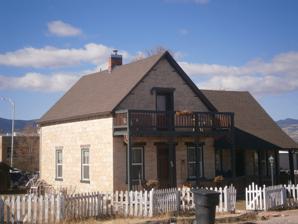
Building: Poulsen-Hall House
Country: United States of America
Year built: 1876
United States historic place Poulsen-Hall House U.S. National Register of Historic Places Show map of Utah Show map of the United States Location 90 S. 100 East, Manti, Utah Coordinates 39°15′51″N 111°38′07″W / 39.26417°N 111.63528°W / 39.26417; -111.63528 Area 0.4 acres (0.16 ha) Built 1876 Architectural style Gothic, Greek Revival, Temple Form NRHP reference No. 11000235 Added to NRHP April 27, 2011 The Poulsen-Hall House , at 90 S. 100 East in Manti, Utah , was built in 1876.  It was listed on the National Register of Historic Places in 2011. Architecture: Gothic, Greek Revival, Temple Form It may also be known as the Niels C. & Jensene Poulsen House or the William T. & Dagmar P. Hall House . The house has been available for vacation rental. References